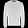
Label: Pullover